List of vice-chancellors and wardens of Durham University

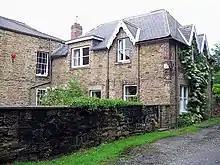
Hollingside House, the official residence of the vice-chancellor

The official residence of the vice-chancellor and warden is Hollingside House, formerly home to John Bacchus Dykes.